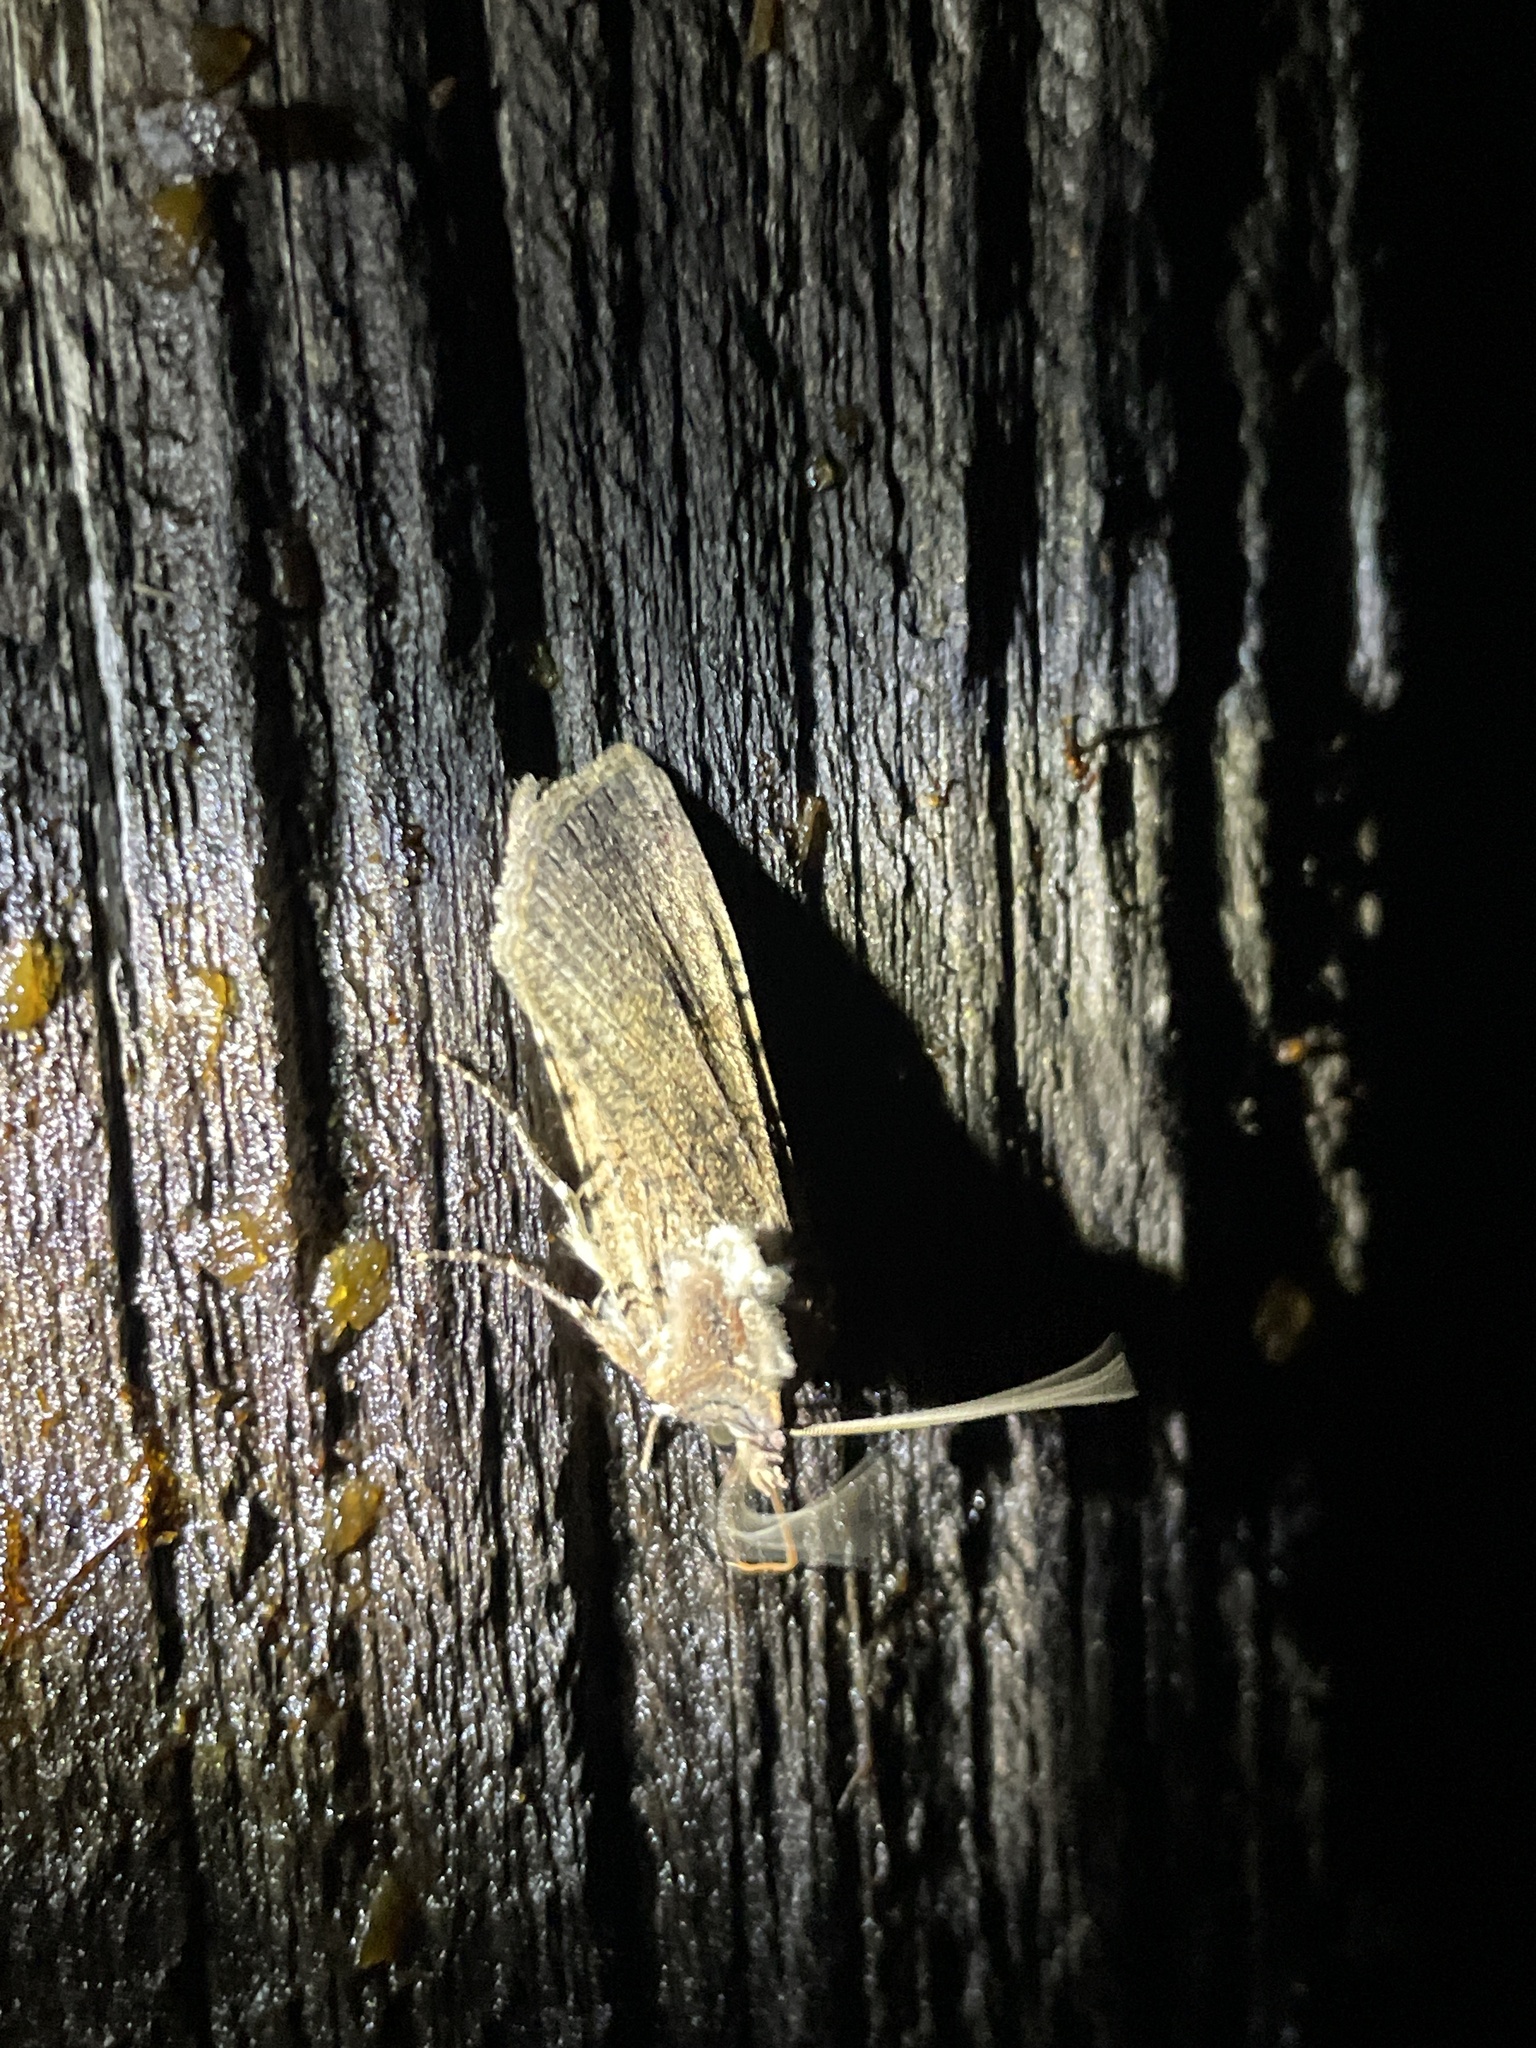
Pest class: cutworms